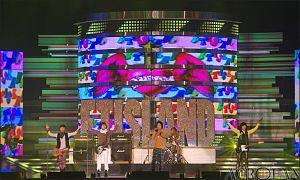
F.T. Island, stylisé FTISLAND, est un groupe de rock sud-coréen. Actif depuis 2007, le nom du groupe est l'abréviation de Five Treasure Island, L'île des 5 trésors, car le groupe se compose de 5 membres.